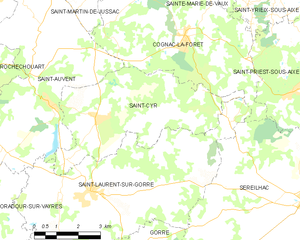
Carte des communes françaises Saint-Cyr